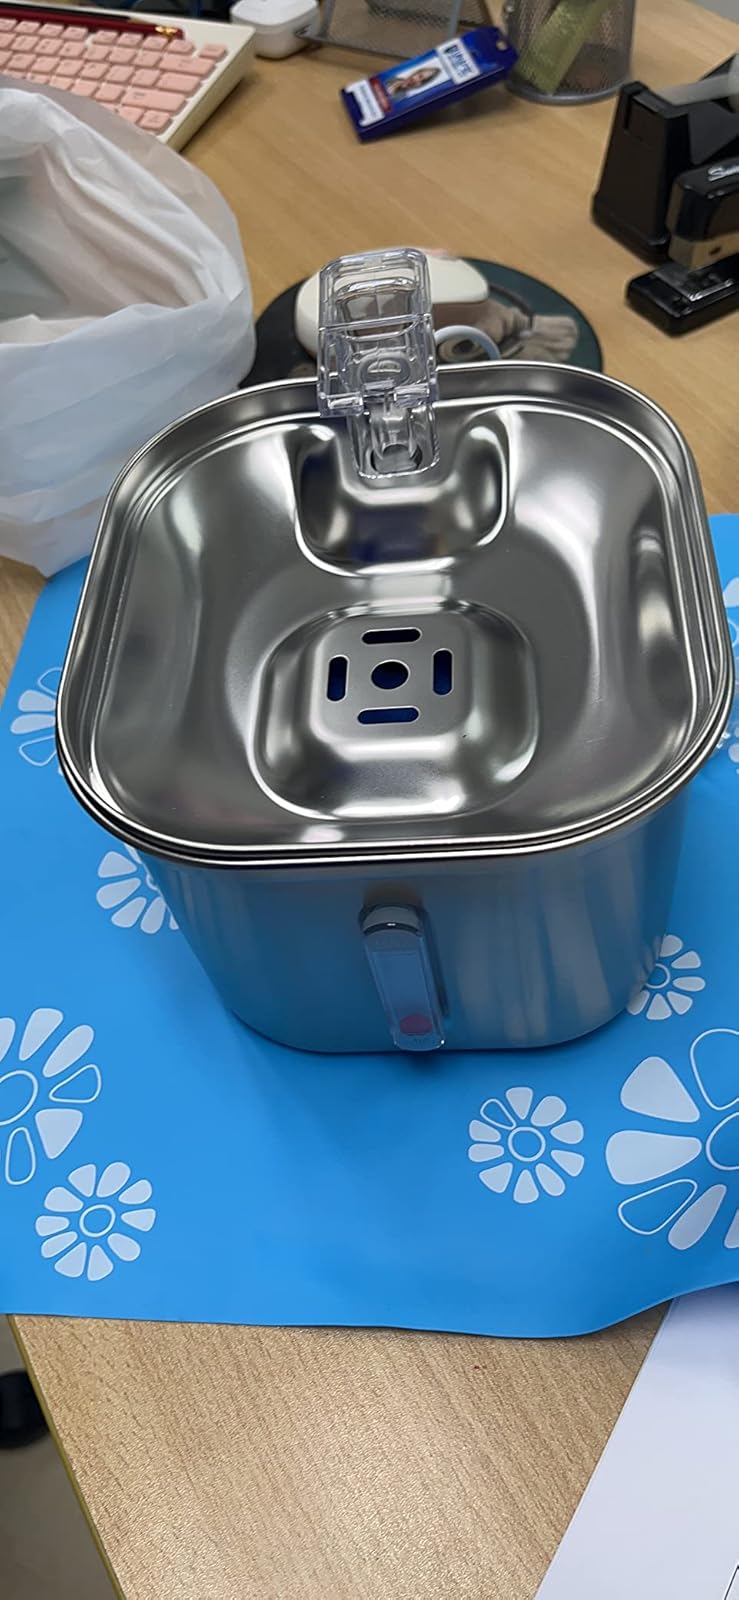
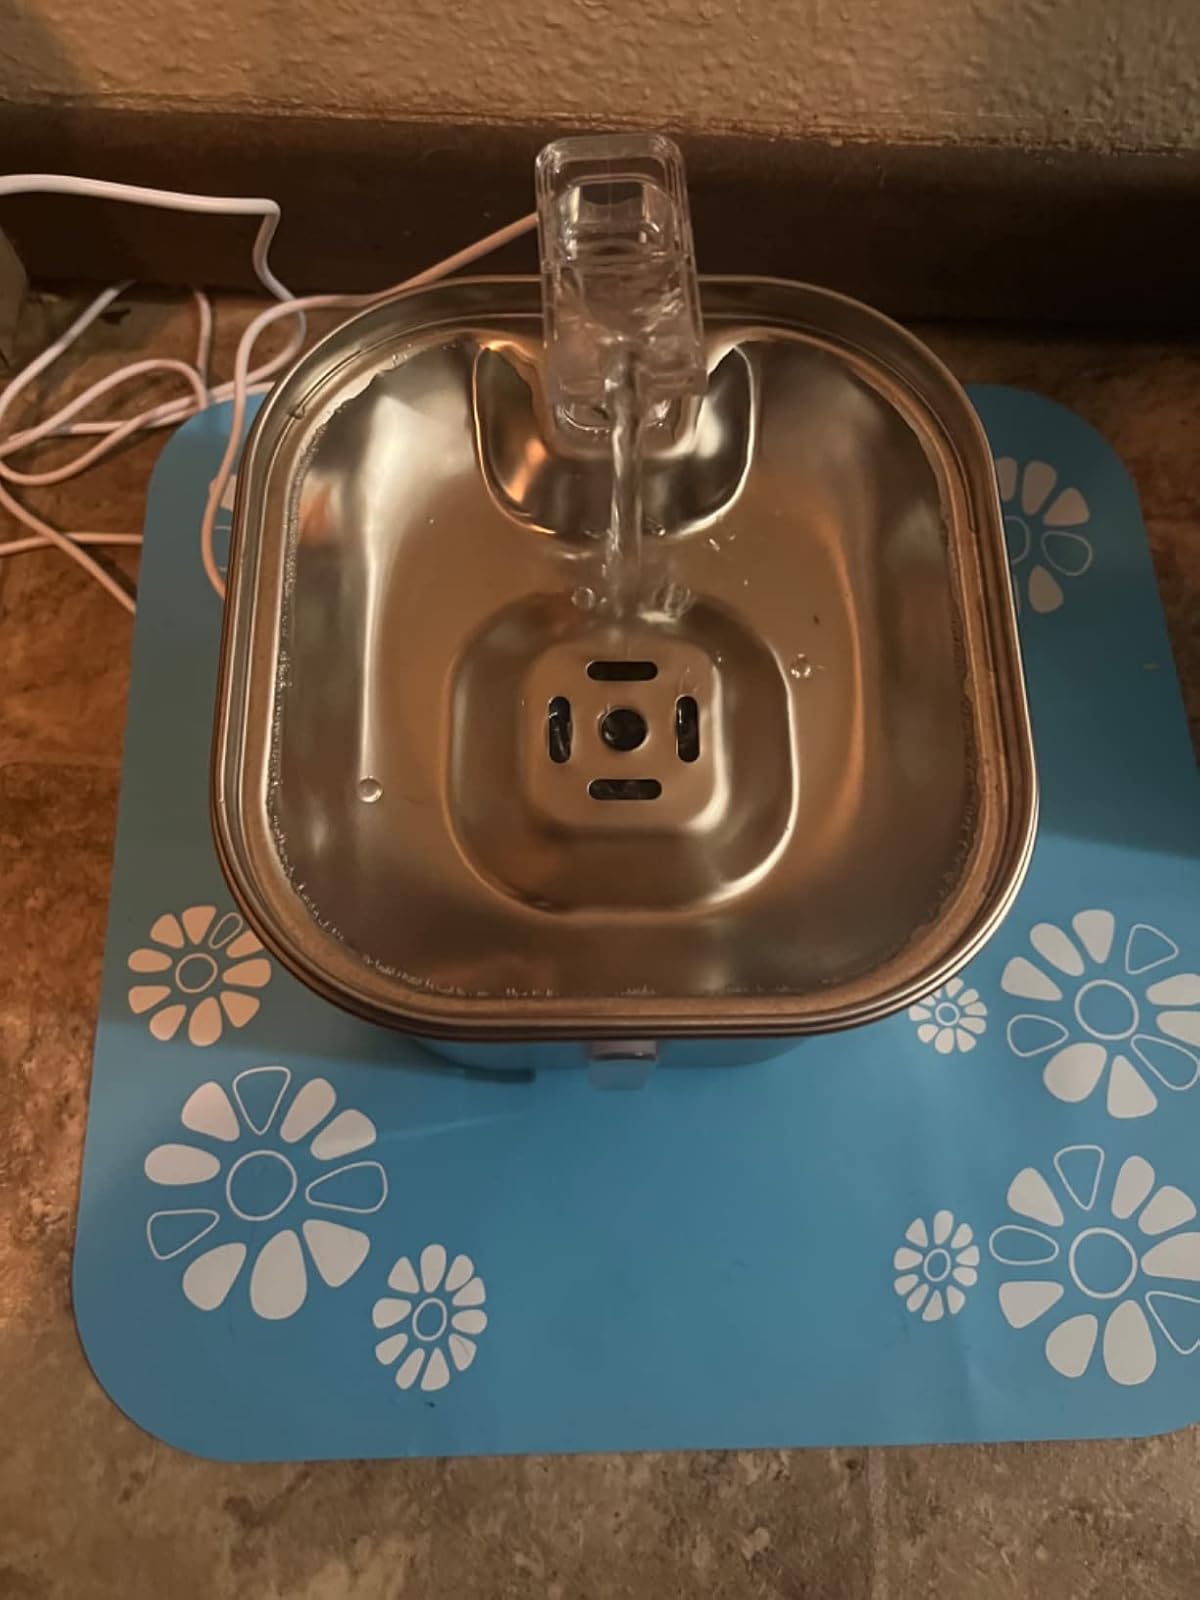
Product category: items_bowl
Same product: yes